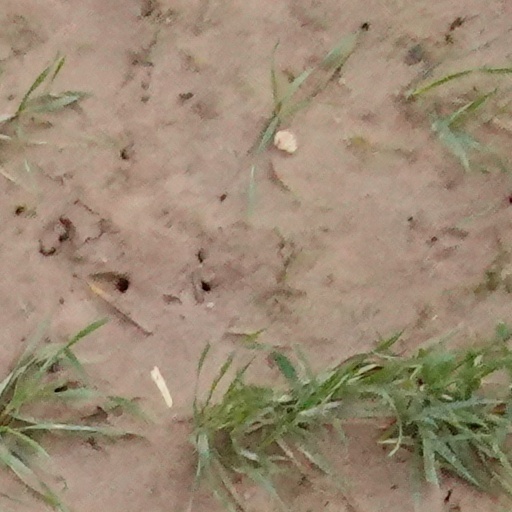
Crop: wheat